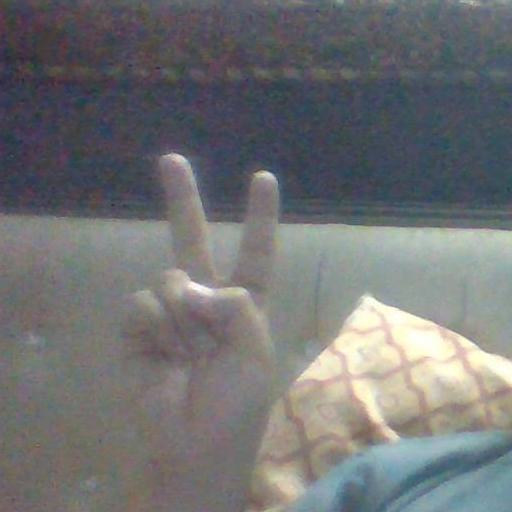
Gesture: peace